Outsiders (comics)

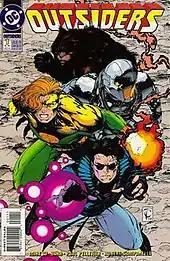
Cover of "Outsiders" #1 "Alpha" (1993), art by Travis Charest

The new members who join the team in Markovia are the magician Sebastian Faust, the warsuit-wearing engineer and industrialist the Technocrat and Wylde, a friend of Technocrat who Faust fuses with a bear to save his life.